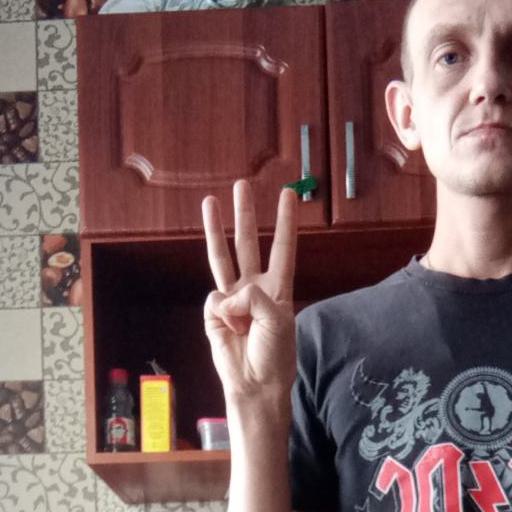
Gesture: three